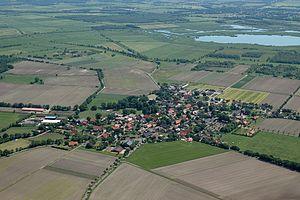
Schiffdorf est une ville allemande située au nord du pays, dans l'arrondissement de Cuxhaven du Land de Basse-Saxe.